Samar Guha

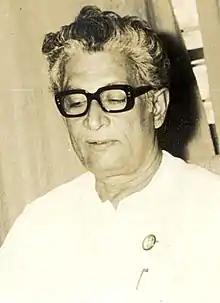
Professor Samar Guha

Samar Guha was a noted Indian politician, and an Indian independence movement activist. He was a close associate of Subhas Chandra Bose. He was also a well known academic, whose textbooks on chemistry are still widely used. In 1967, he was elected to the 4th Lok Sabha from Contai constituency in West Bengal as a Praja Socialist Party (PSP) candidate. He was re-elected to the Lok Sabha in 1971 and 1977 from the same constituency. He was a member of the Janata Dal (Secular) till his death. He died on 17 June 2002 at Calcutta.